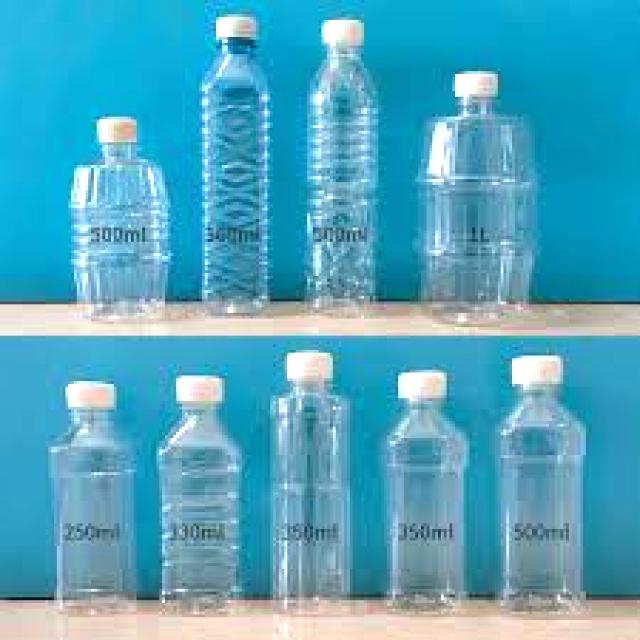
Label: Plastic